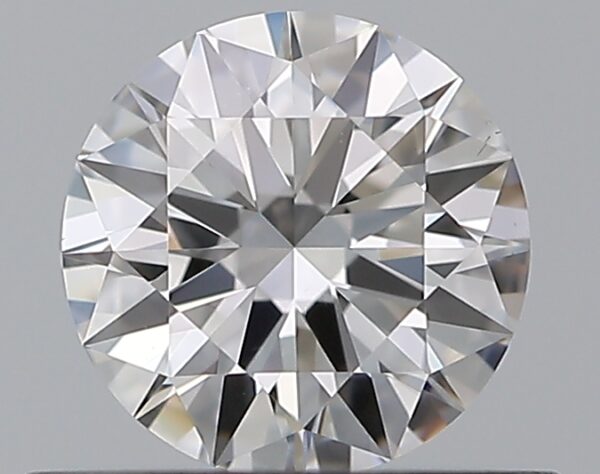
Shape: round
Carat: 0.5
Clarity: VS1
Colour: E
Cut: EX
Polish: EX
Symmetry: EX
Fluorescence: N
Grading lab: GIA
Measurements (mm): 5.17 x 5.19 x 3.09